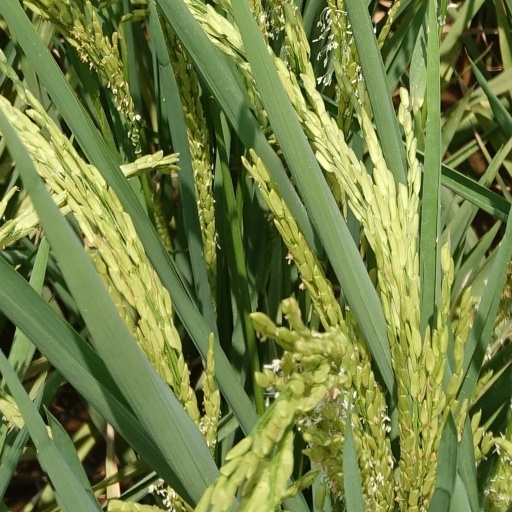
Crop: rice